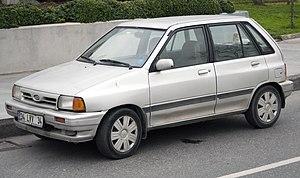
La Ford Festiva est une voiture construite entre 1986 et 2002 en trois générations par le constructeur coréen Kia, qui faisait alors partie du groupe Ford, à partir de composants d'origine Mazda. Elle était déclinée en 3, 4 et 5 portes et disponible en 2 motorisations: Essence 1,3L 73 ch et 1,5L 88 ch.